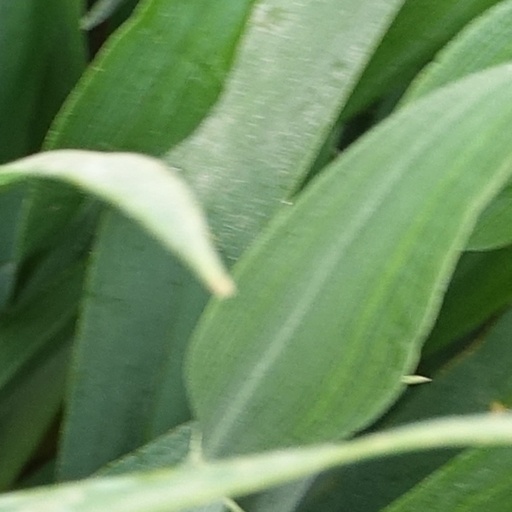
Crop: wheat